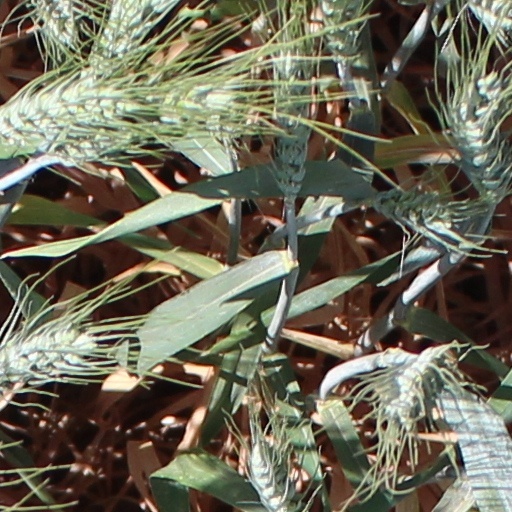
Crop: wheat